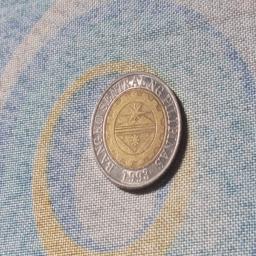
Label: 10_Old_Back